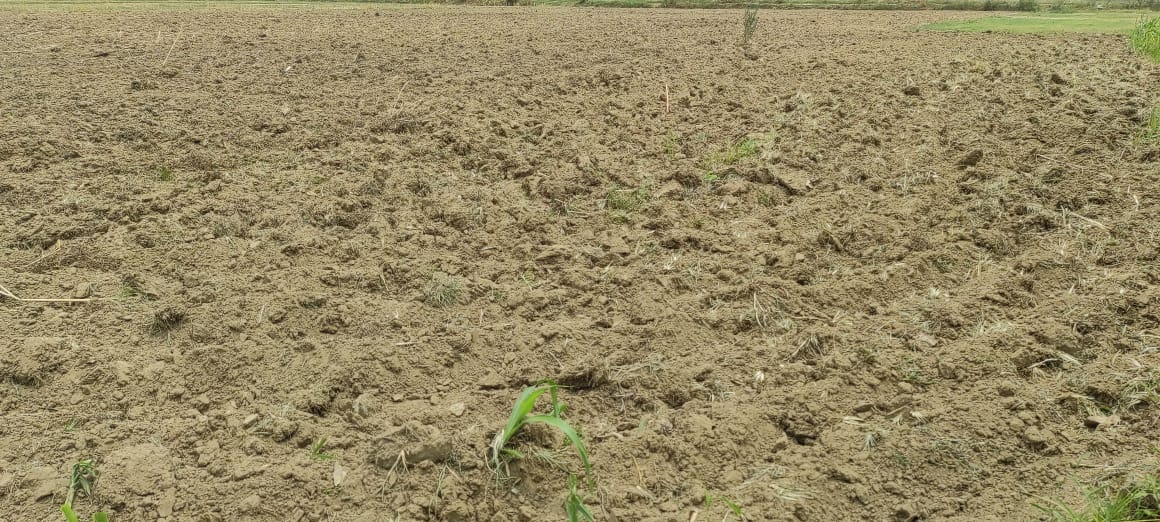
Soil type: Alluvial soil